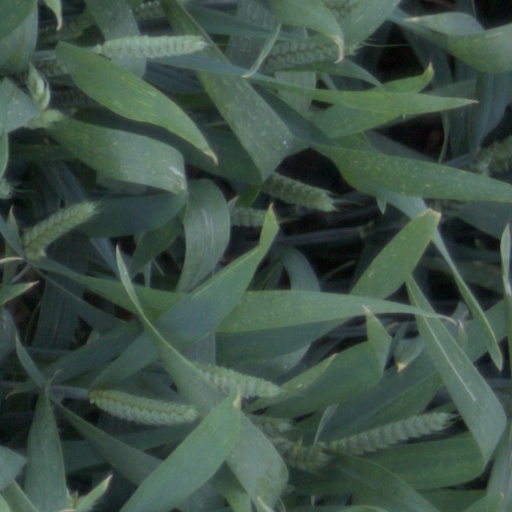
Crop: wheat